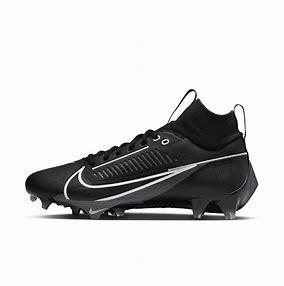
Brand: Nike
Model: Vapor Edge Pro 360